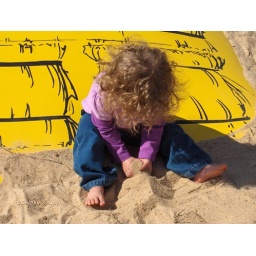
Ry decided that she like playing in the sand more than bouncing on the pillow